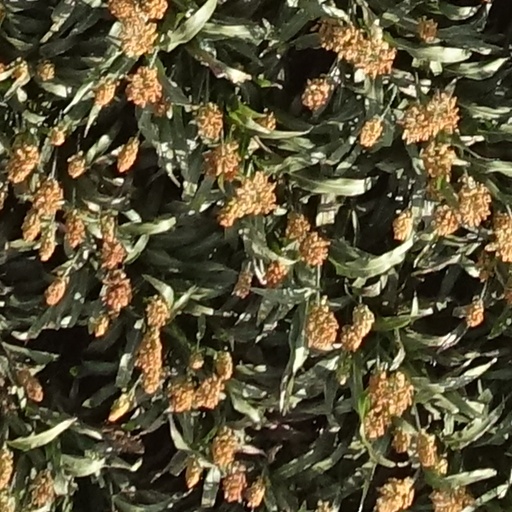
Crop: sorghum